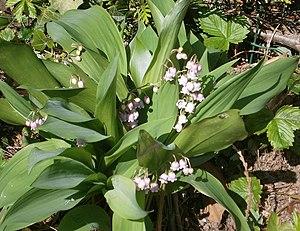
Muguet rose
Le Muguet de mai ou Muguet commun, est une espèce de plantes herbacées vivaces des régions tempérées dont les fleurs printanières, petites et blanches, forment des grappes de clochettes très odorantes. C'est une plante très toxique, voire mortelle. En zone européenne tempérée, en forêt, là où sa présence est naturelle, le muguet serait un bon bioindicateur d'ancienneté et de la naturalité de la forêt.